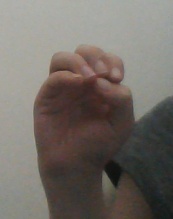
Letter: ha